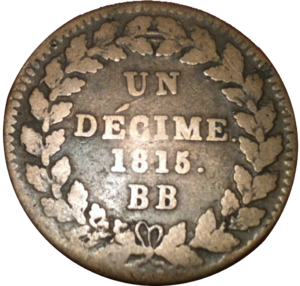
Revers d'une pièce de 1 décime Louis XVIII émise en 1815
Cet article liste les émissions de franc français sous la Restauration entre 1814 et 1830. Ces pièces sont à l’effigie des deux rois de France de cette période : Louis XVIII et Charles X.
Le décime est une dénomination monétaire utilisée en France entre 1793 et 1815. Elle apparaît uniquement sur des pièces de bronze ou de métal de cloches et est l'équivalent de 10 centimes.